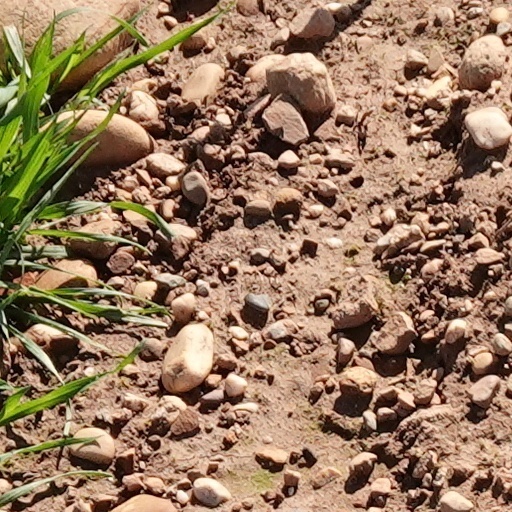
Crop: wheat